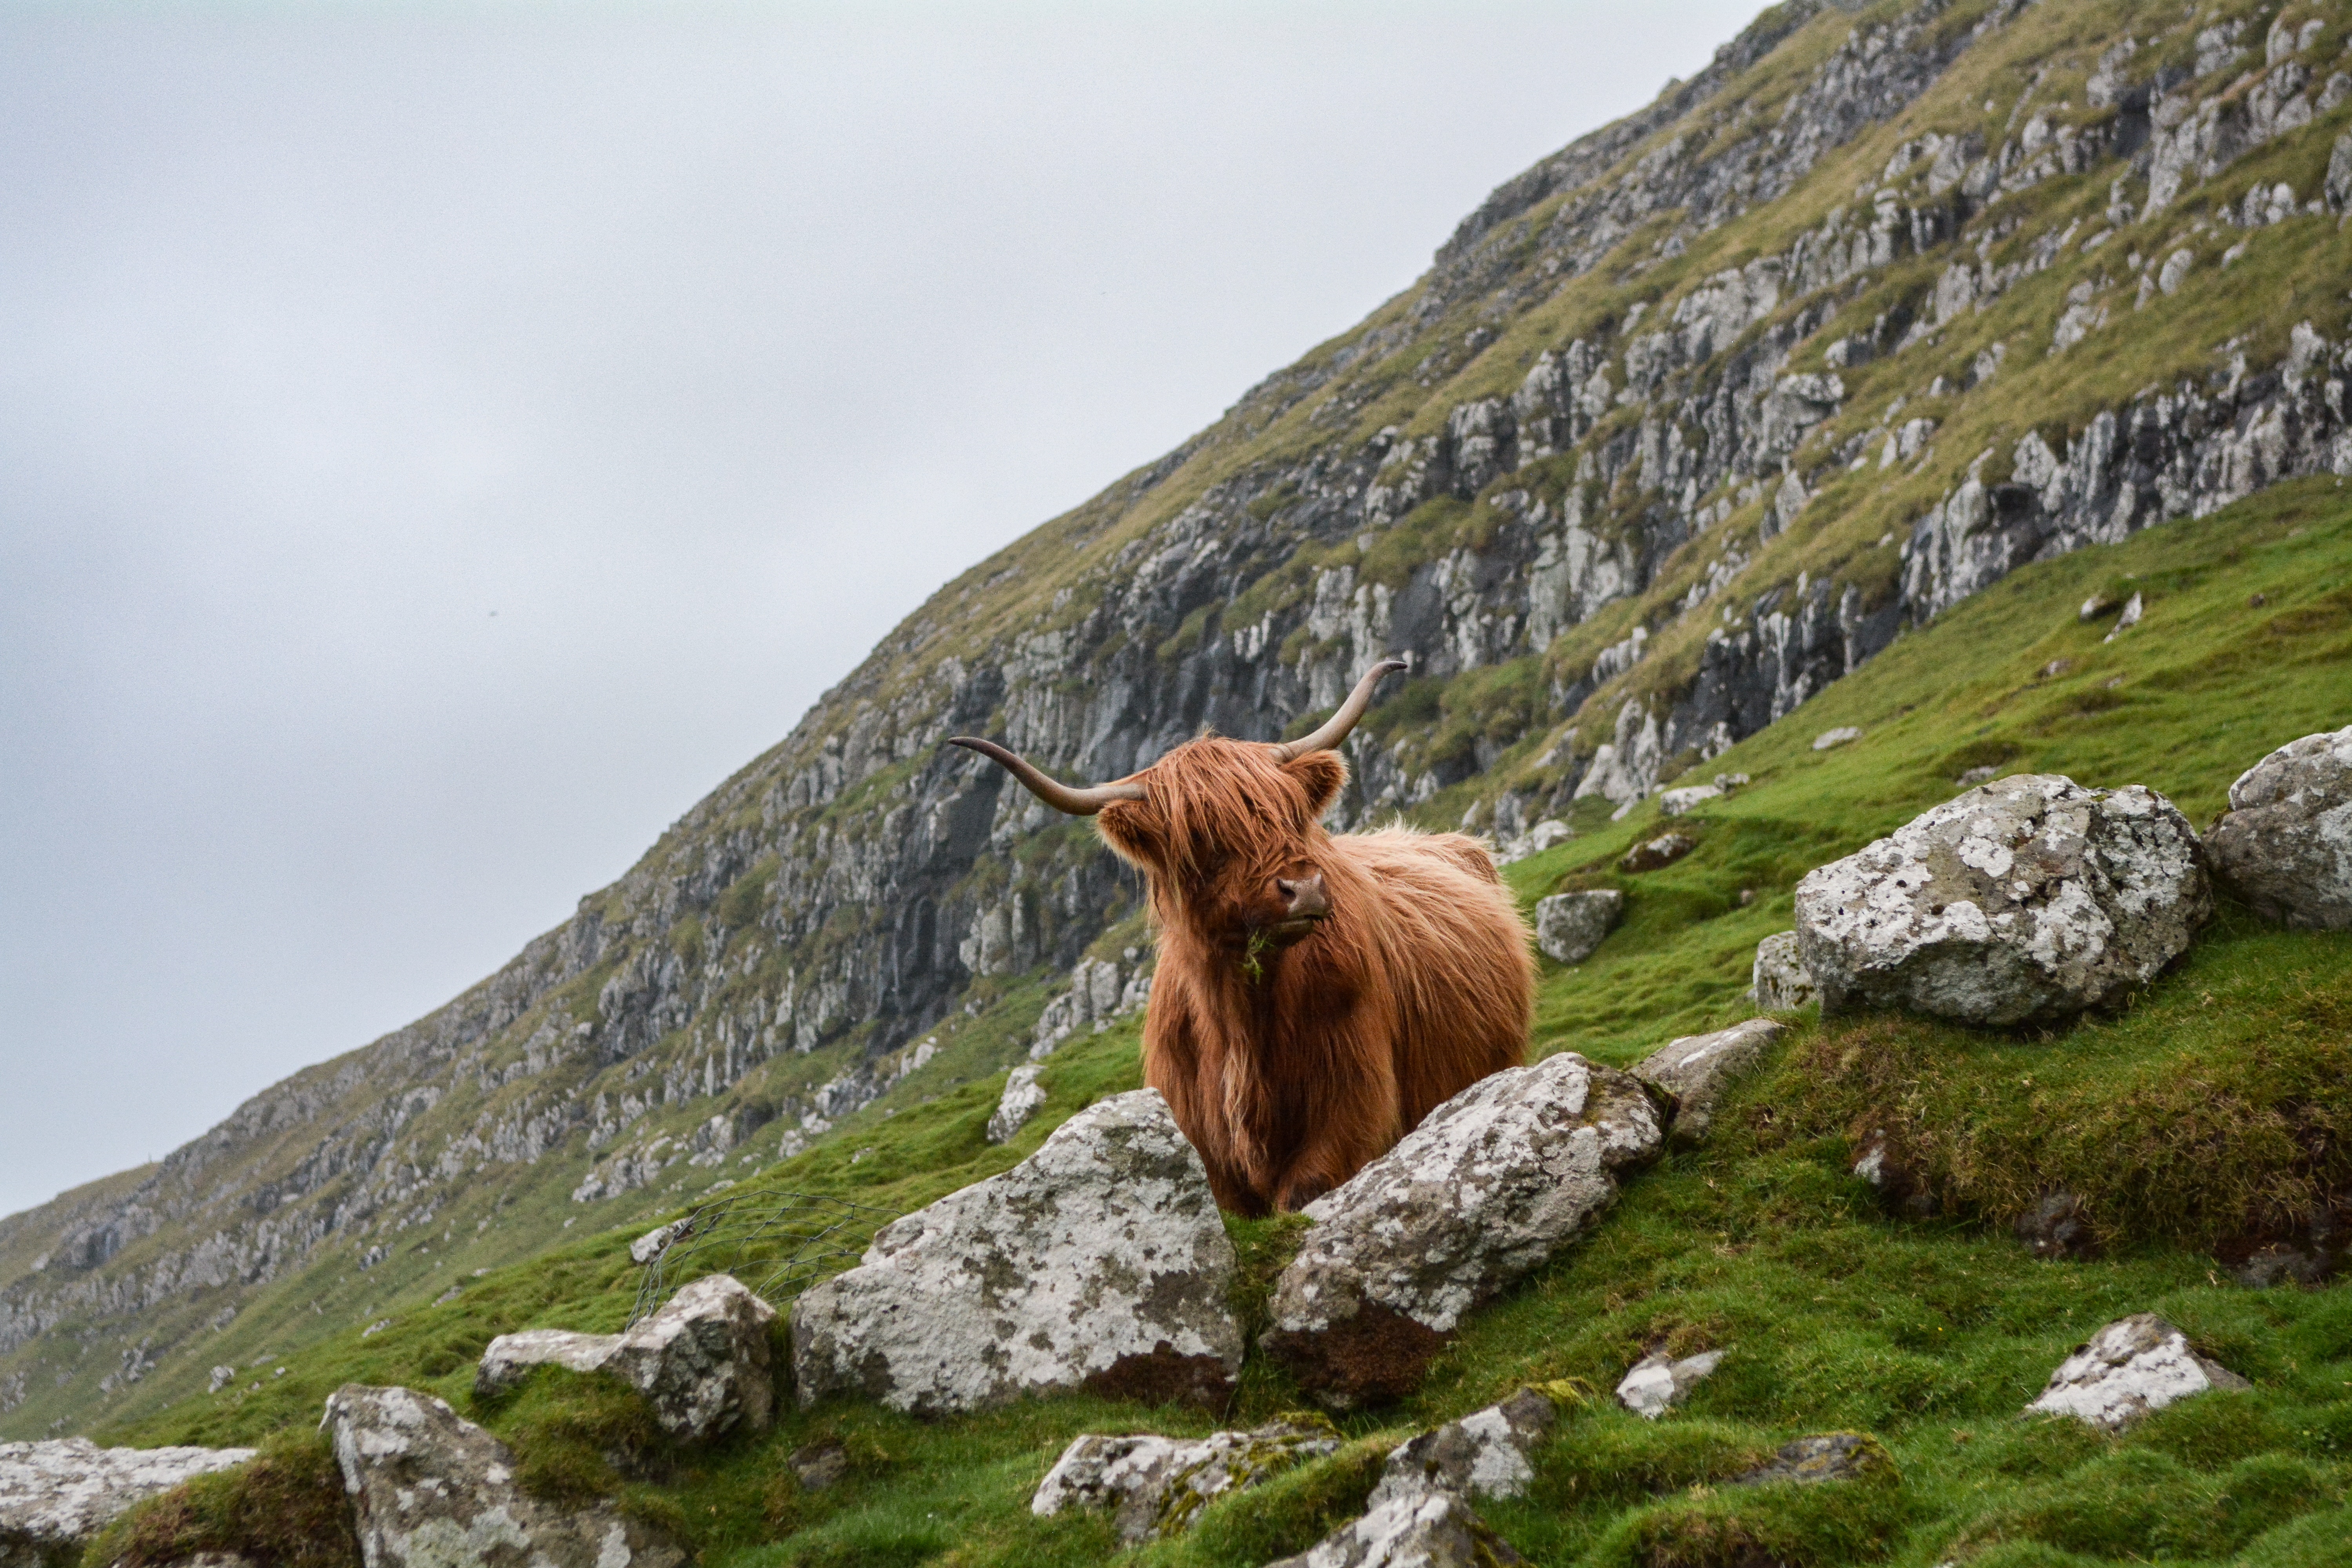
landscape, grass, rock, wilderness, mountain, sky, meadow, hill, mountain range, wildlife, horn, cow, slope, pasture, grazing, livestock, highland, national park, fauna, cool image, grassland, fell, cool photo, tundra, mountainous landforms, cattle like mammal, cow goat family, highlnad cow